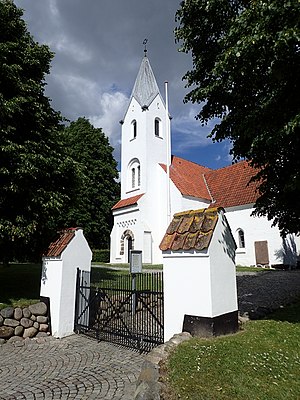
Sønder Aarslev Kirke
Sønder Aarslev Kirke
Sønder Aarslev Kirke ligger i Årslev, vest for Brabrand og Aarhus C. På kirkegården ligger maleren Jens Hansen-Aarslev begravet.